Two Gun Justice

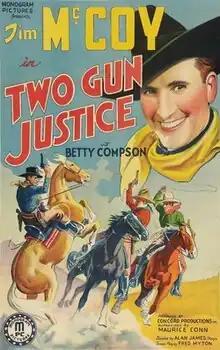
Theatrical release poster

Two Gun Justice is a 1938 American Western film directed by Alan James from a screenplay by Fred Myton. The film stars Tim McCoy and Betty Compson.